Silvio Samuel

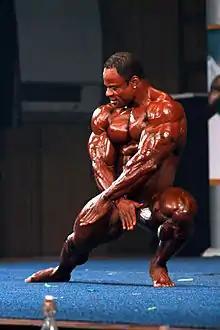
2009 IFBB Australian Pro Grand Prix IX

Silvio Samuel (born August 3, 1975 in Nigeria) is an IFBB professional bodybuilder.